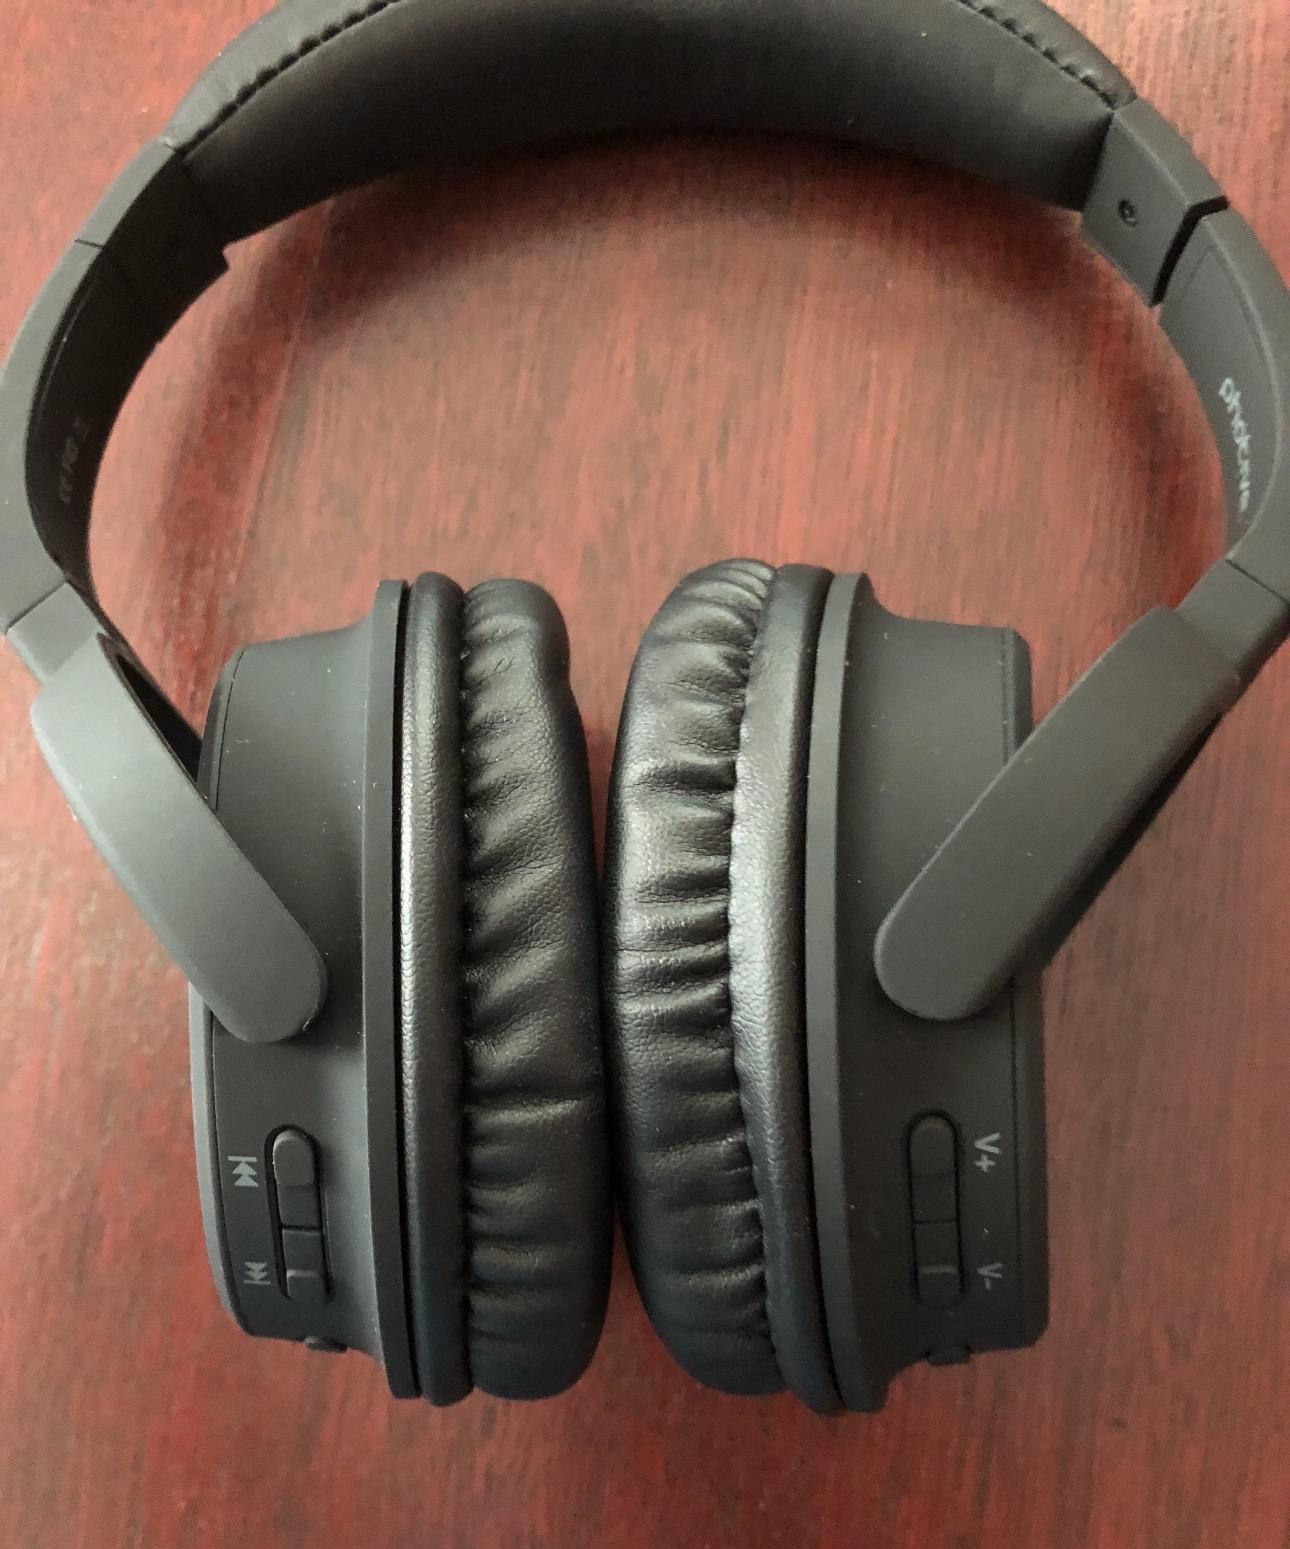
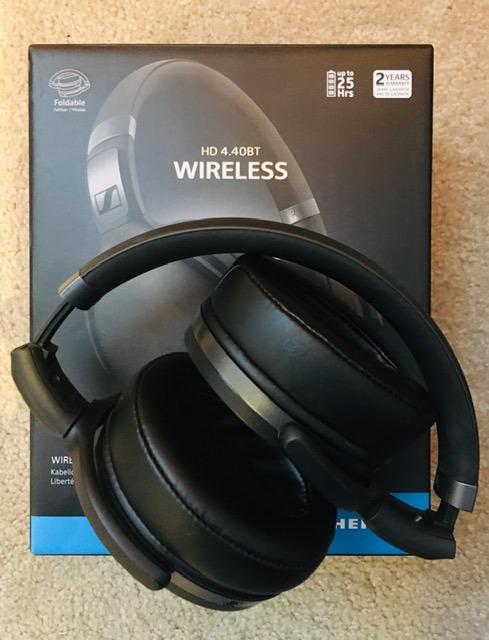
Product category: headphones
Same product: no